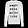
Label: Pullover